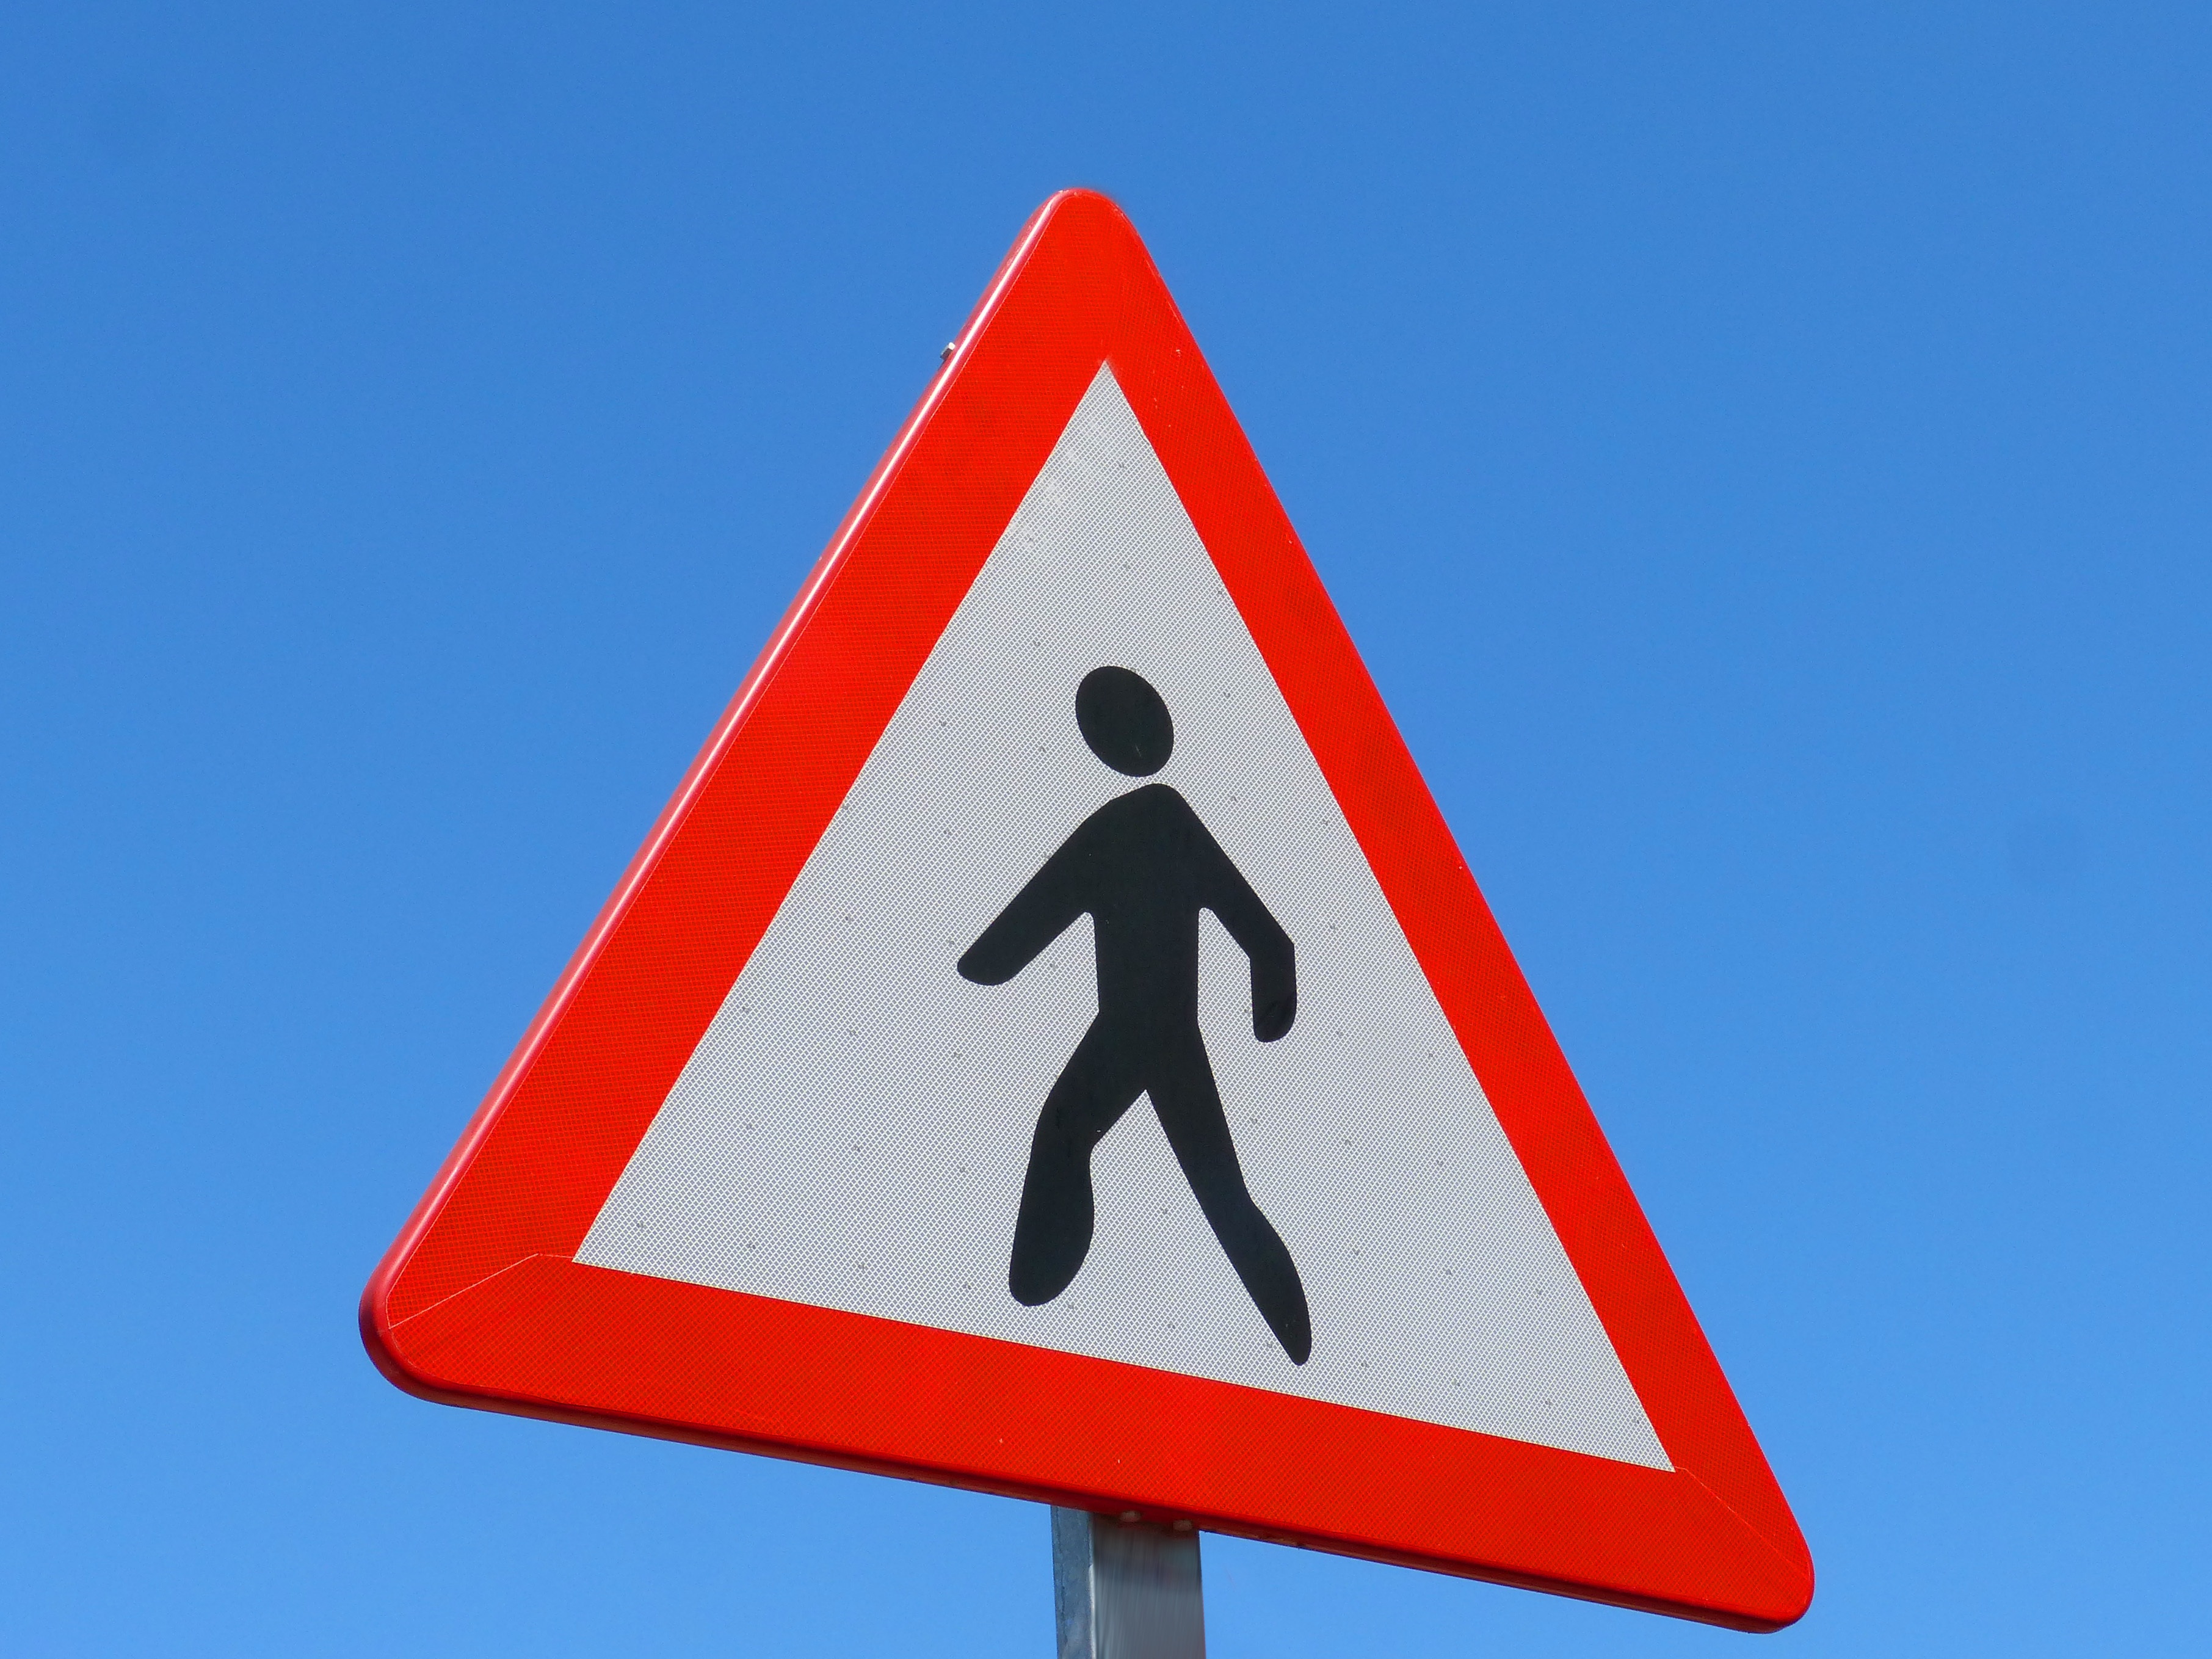
pedestrian, number, sign, line, street sign, signage, stop sign, font, pedestrians, danger, shape, traffic sign, traffic signal